Girvan railway station

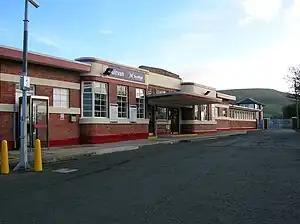
The exterior of Girvan station

Girvan railway station is a railway station serving the town of Girvan, South Ayrshire, Scotland. The station is managed by ScotRail, who operate all passenger services from there. It is on the Ayr to Stranraer section of the Glasgow South Western Line and is situated south of . It has two platforms and is the location of one of the five passing loops on the single track line between "Dalrymple Junction" (south of Ayr) and Stranraer. Immediately south of the station, the line climbs steeply towards Pinmore tunnel – the climb is known as the "Glendoune Bank" and has a ruling gradient of 1 in 54.